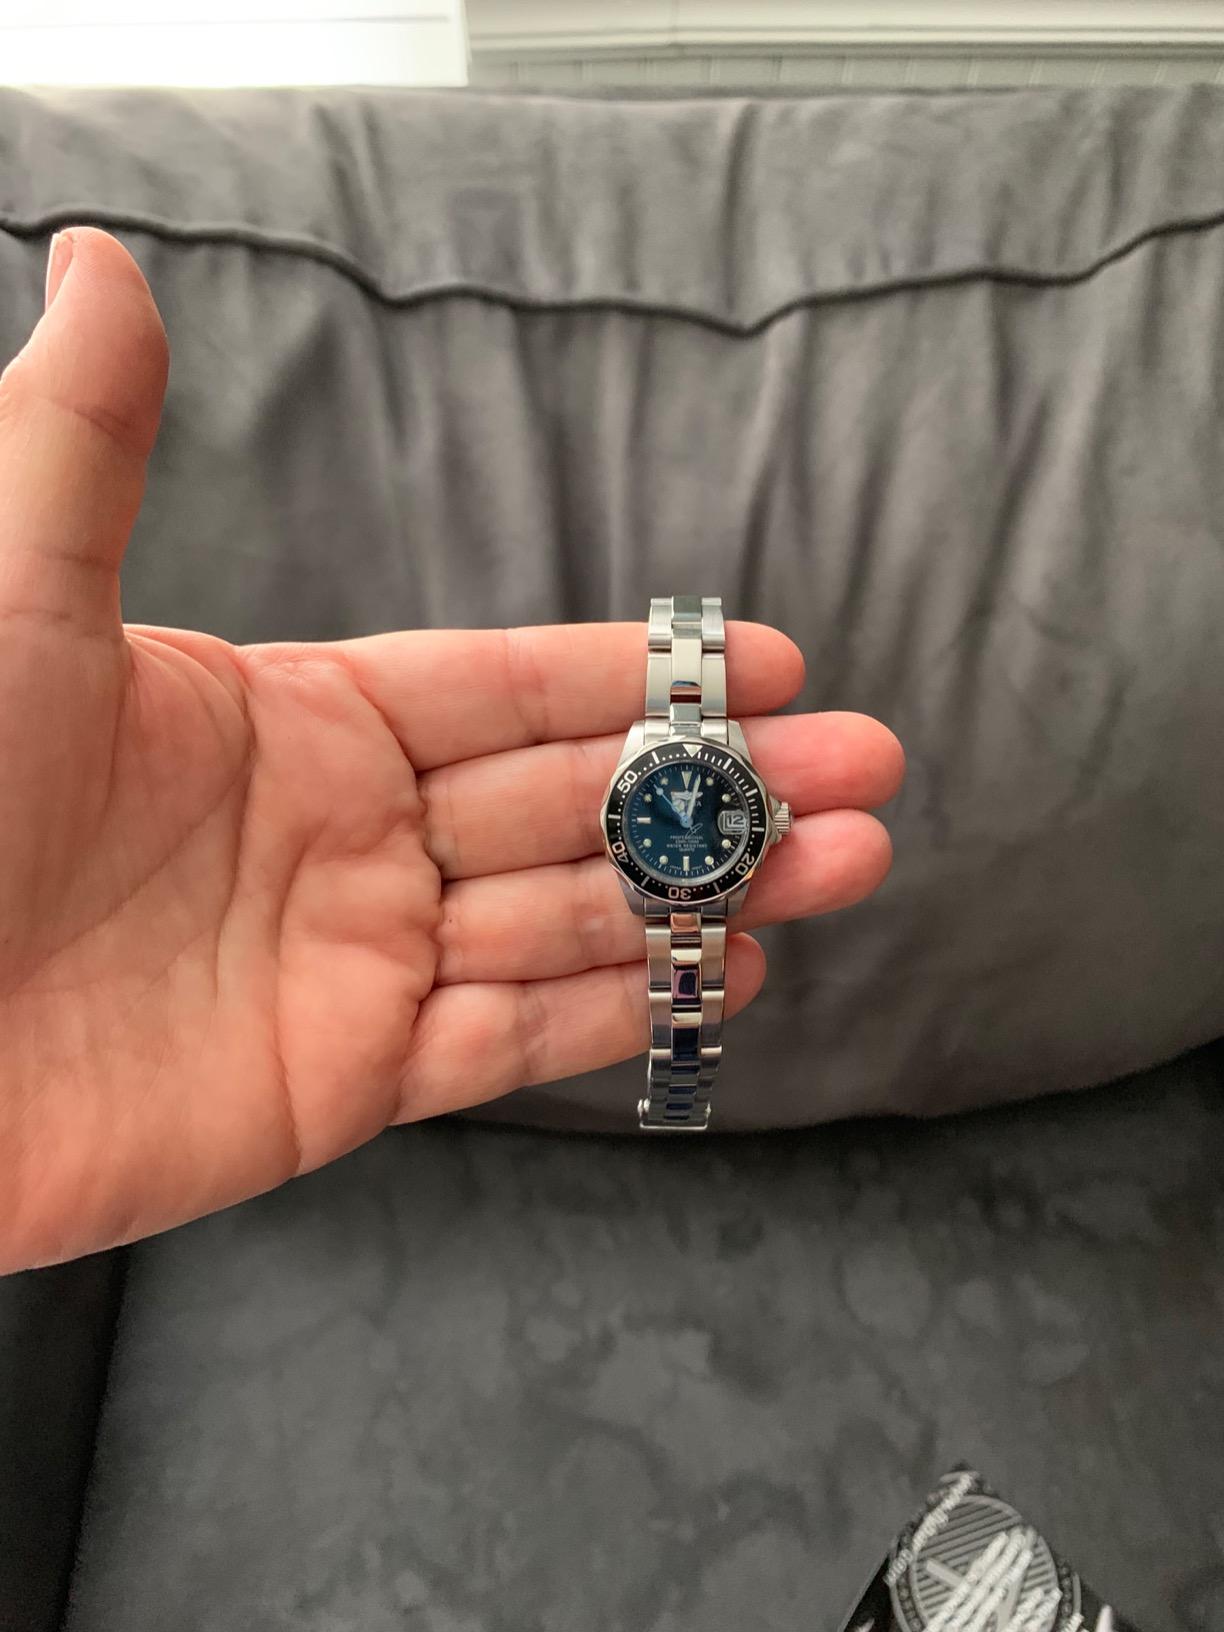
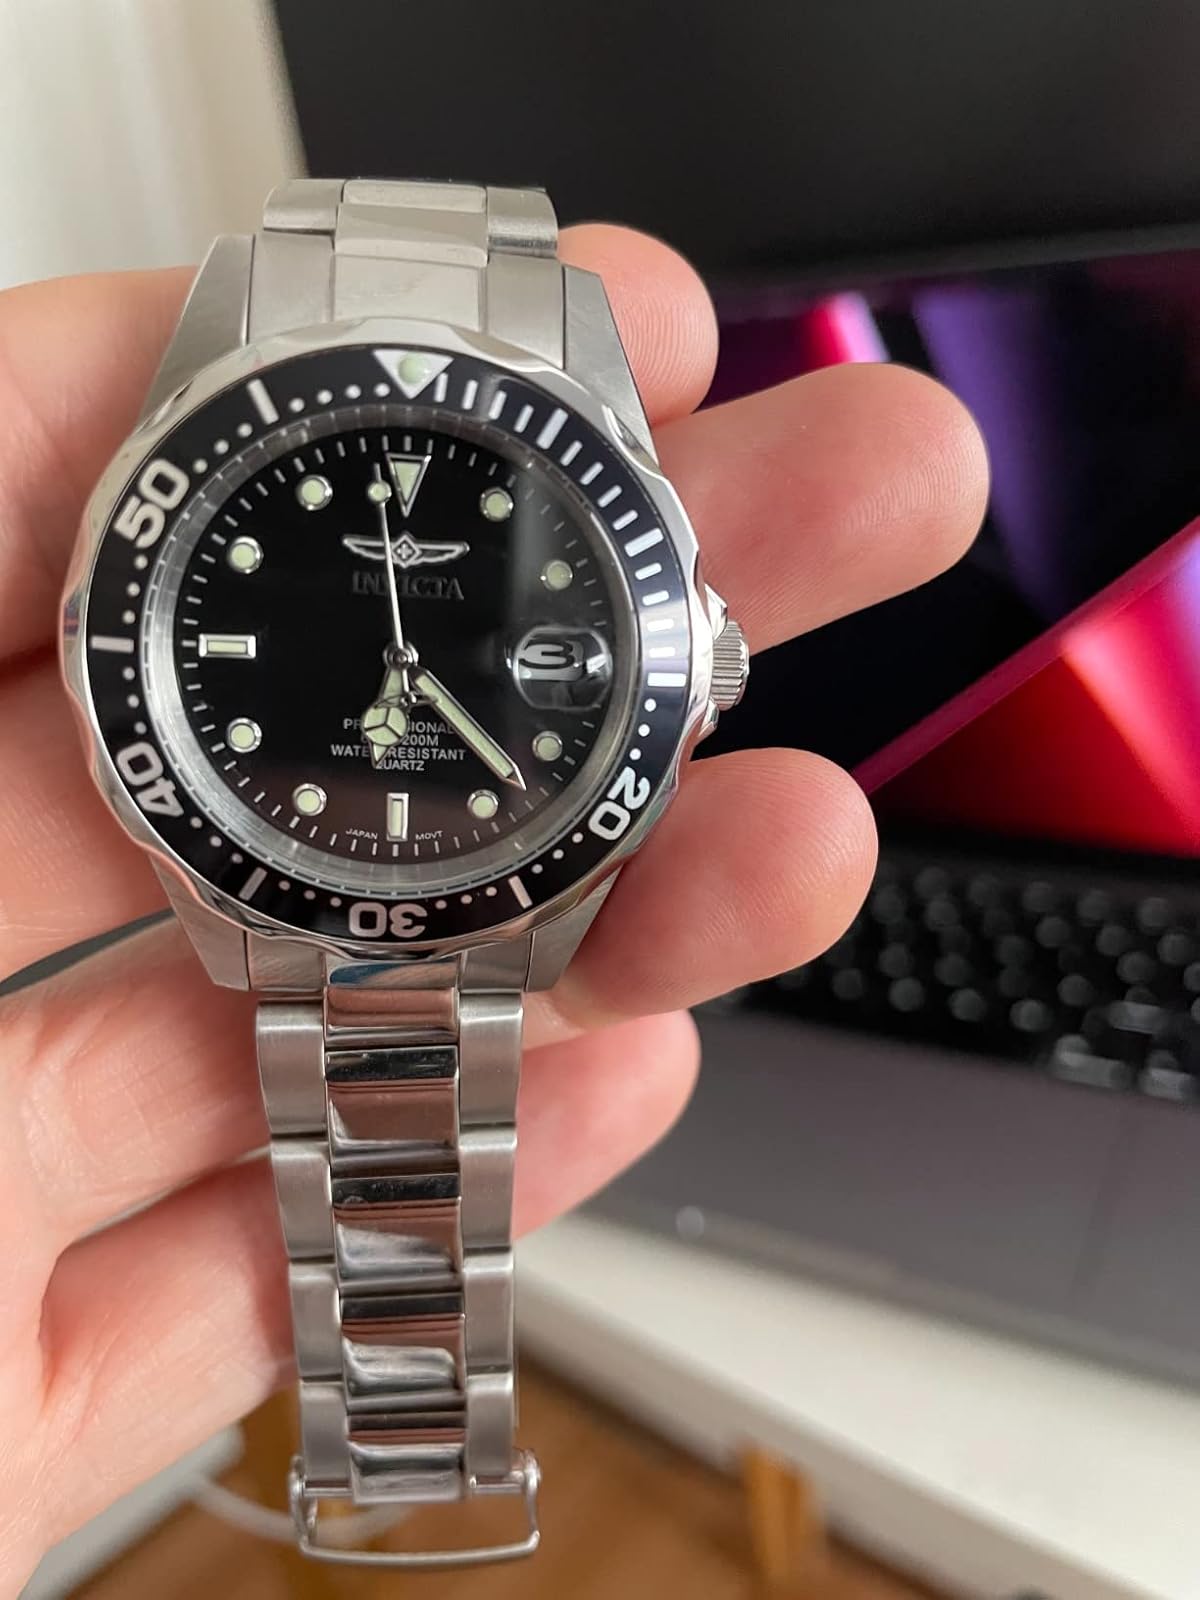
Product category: accessories_watch
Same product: yes